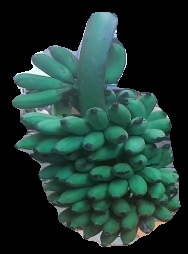
Variety: elakki-bale
Grade: grade2